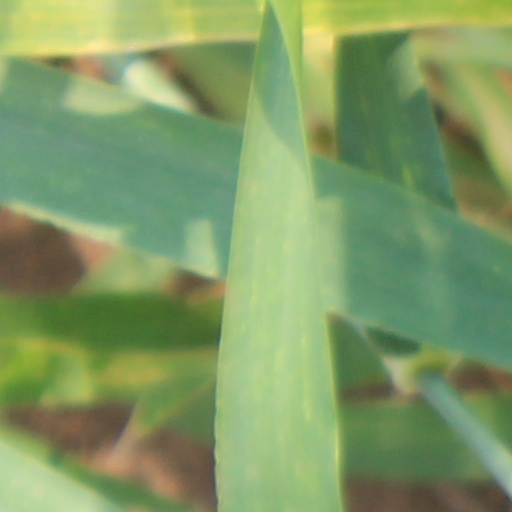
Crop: wheat